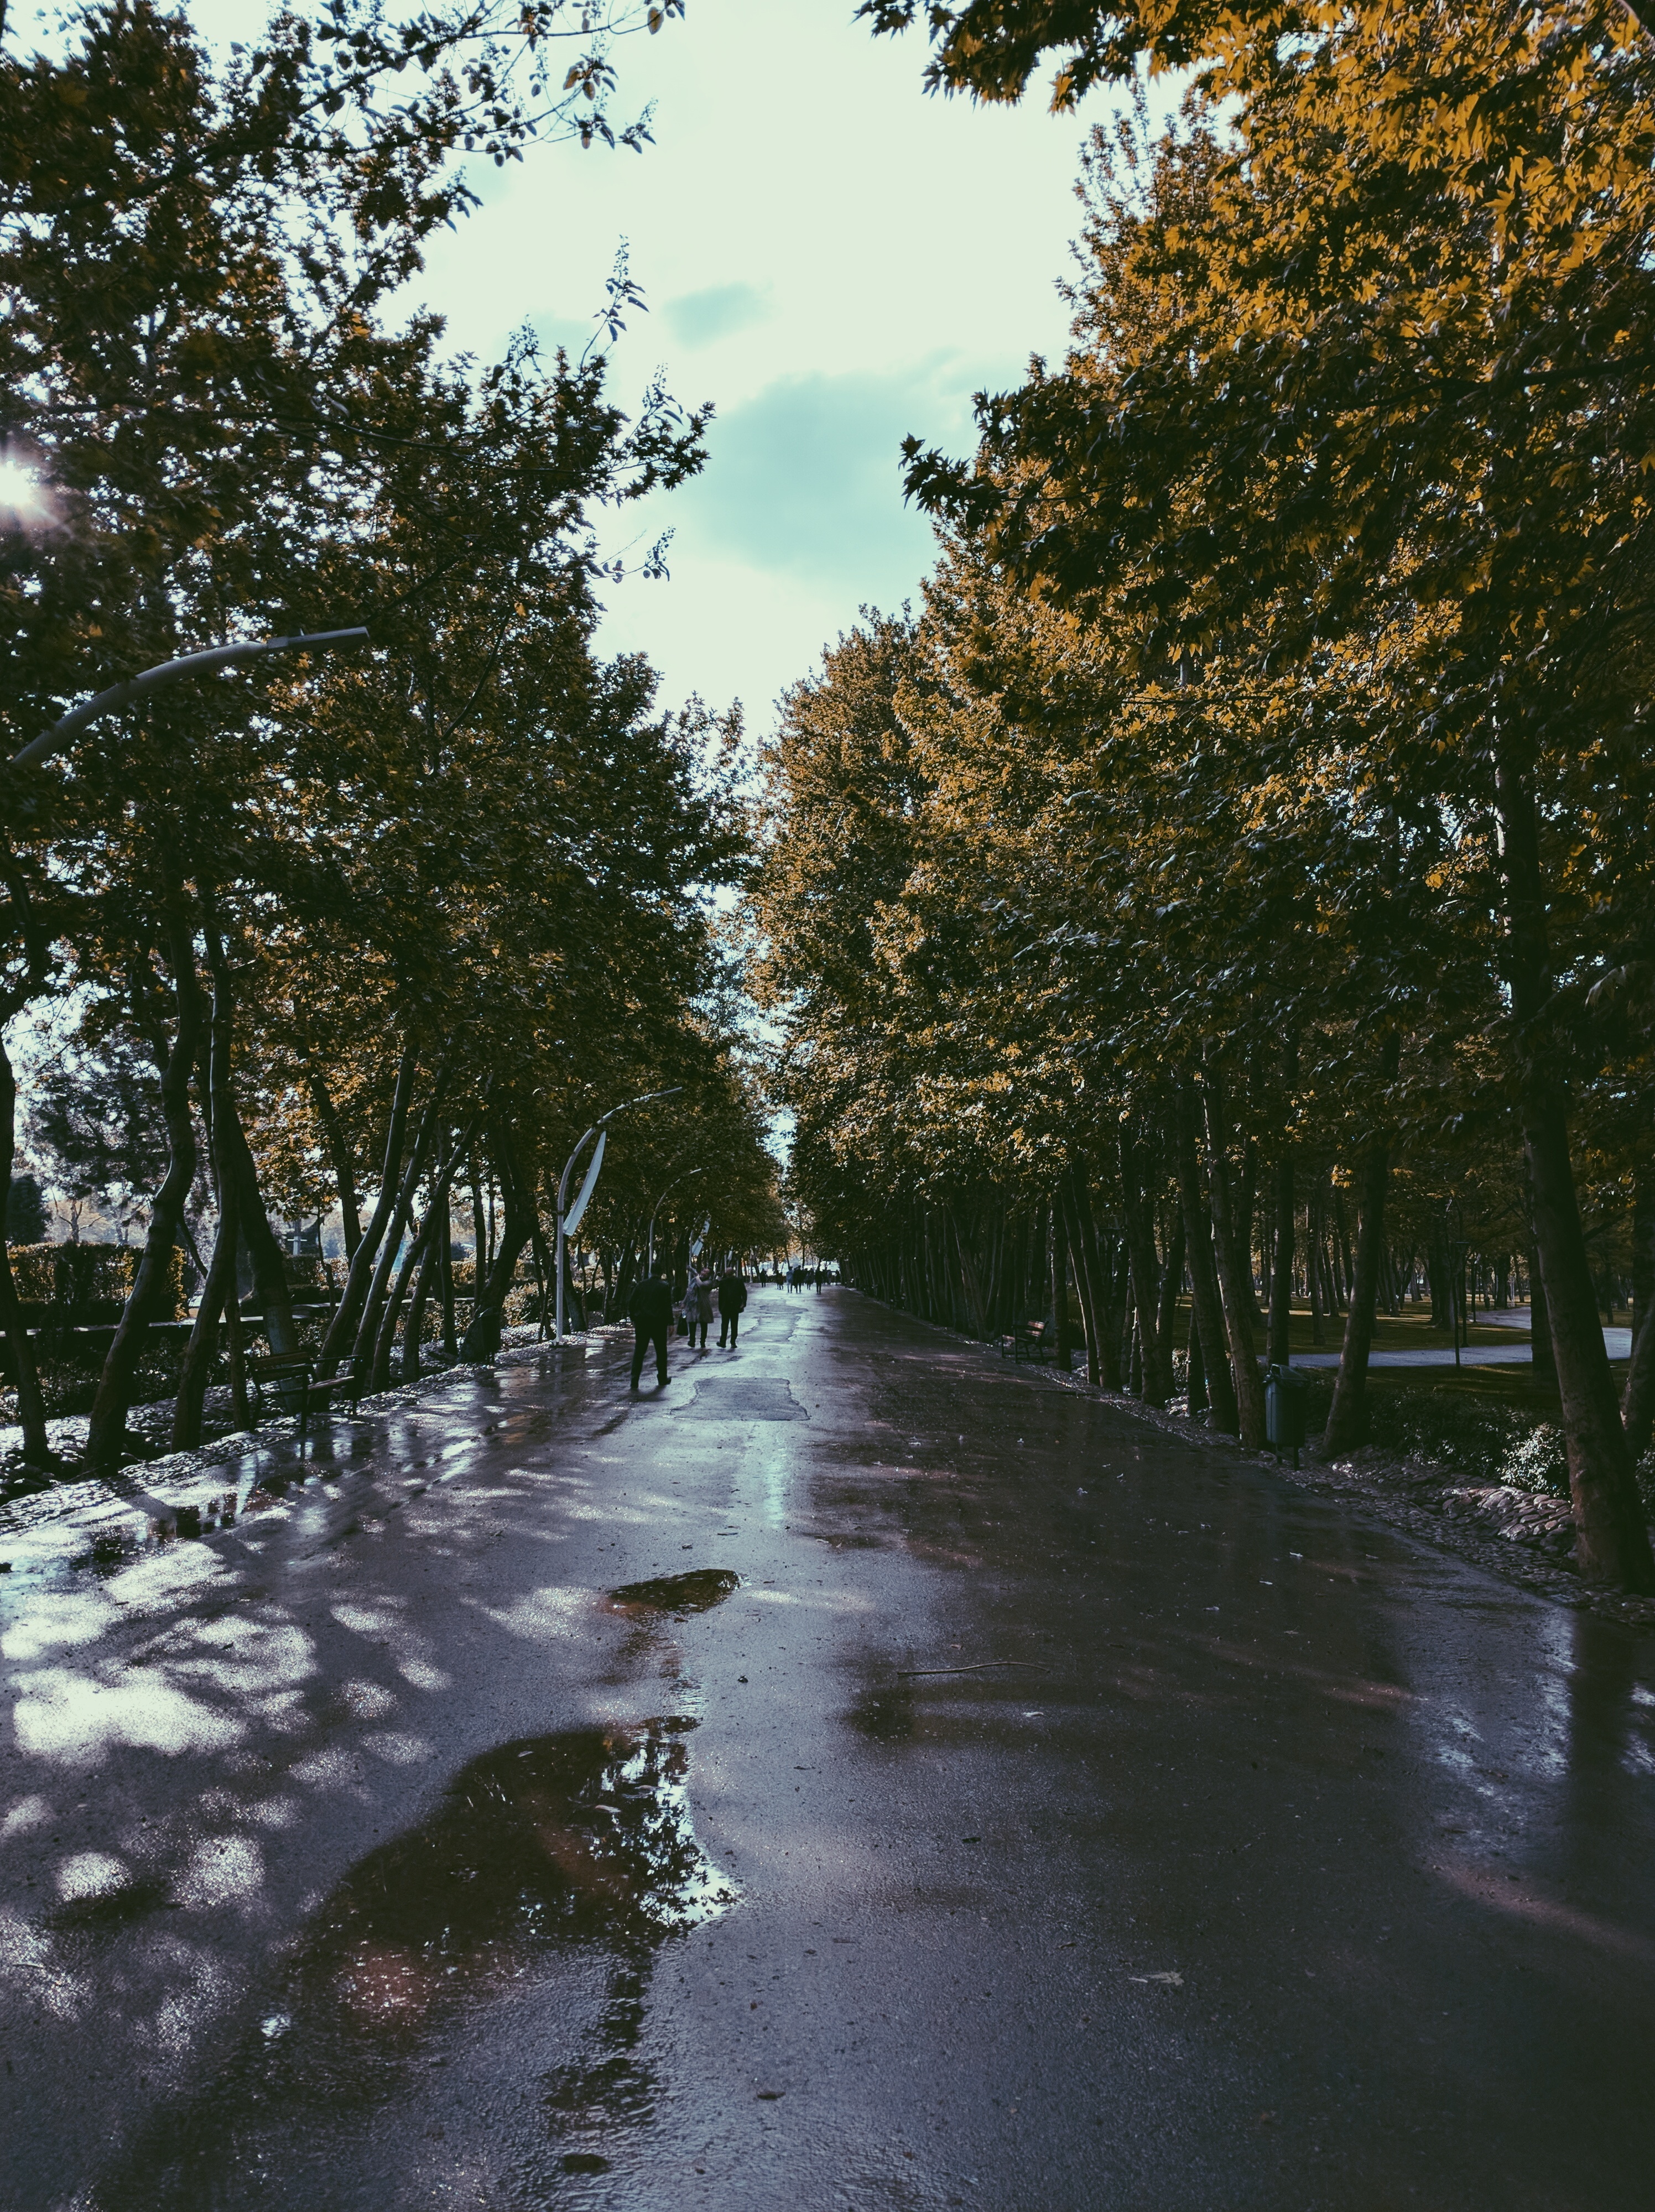
tree, water, nature, snow, winter, sunlight, morning, leaf, river, reflection, autumn, weather, season, waterway, woody plant